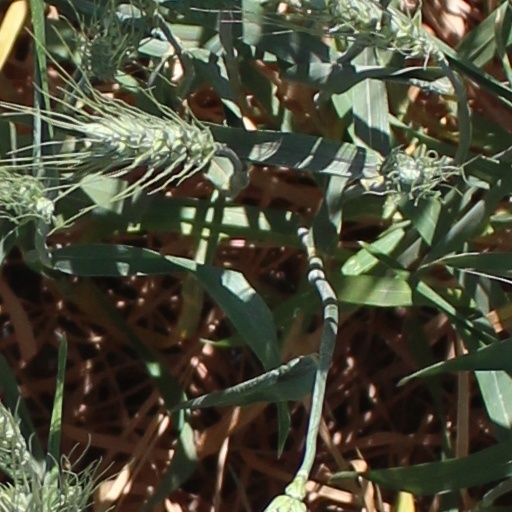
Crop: wheat